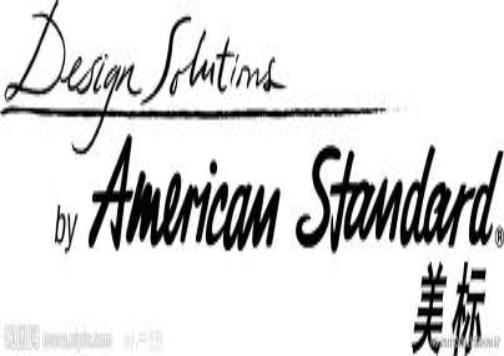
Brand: American Standard
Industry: Necessities